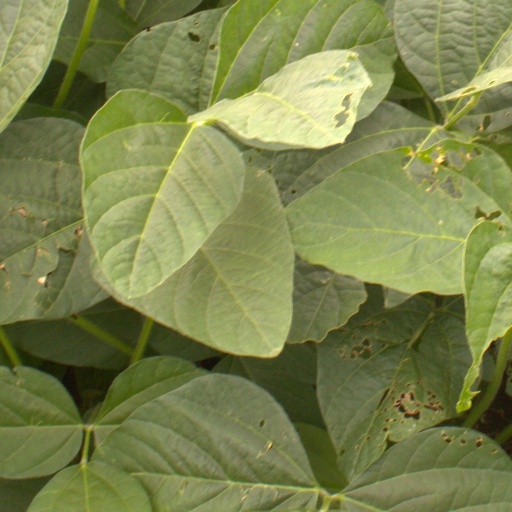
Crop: soybean